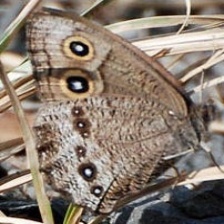
Species: COMMON WOOD-NYMPH
Butterfly family (ImageNet category): ringlet